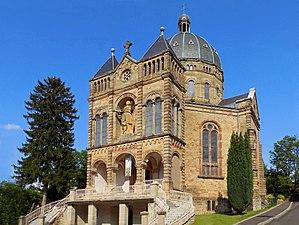
Basilique Notre-Dame-de-Bon-Secours de Saint-Avold, basilique mineure. Sanctuaire fondé au XVIe siècle et dédié à Notre-Dame-de-Bon-Secours. Pèlerinage marial. Vue de la façade avec statue baroque de la Vierge Marie sculptée par Pierre-François Le Roy.
La basilique Notre-Dame-de-Bon-Secours se situe dans la commune française de Saint-Avold, dans l'est du département de la Moselle. La longueur de l'édifice atteint 45 mètres, alors que la croix de Lorraine du dôme culmine à plus de 33 mètres au-dessus du dallage de la nef.